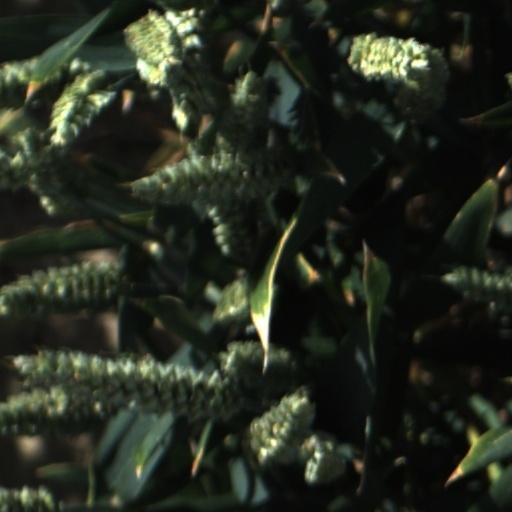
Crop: wheat